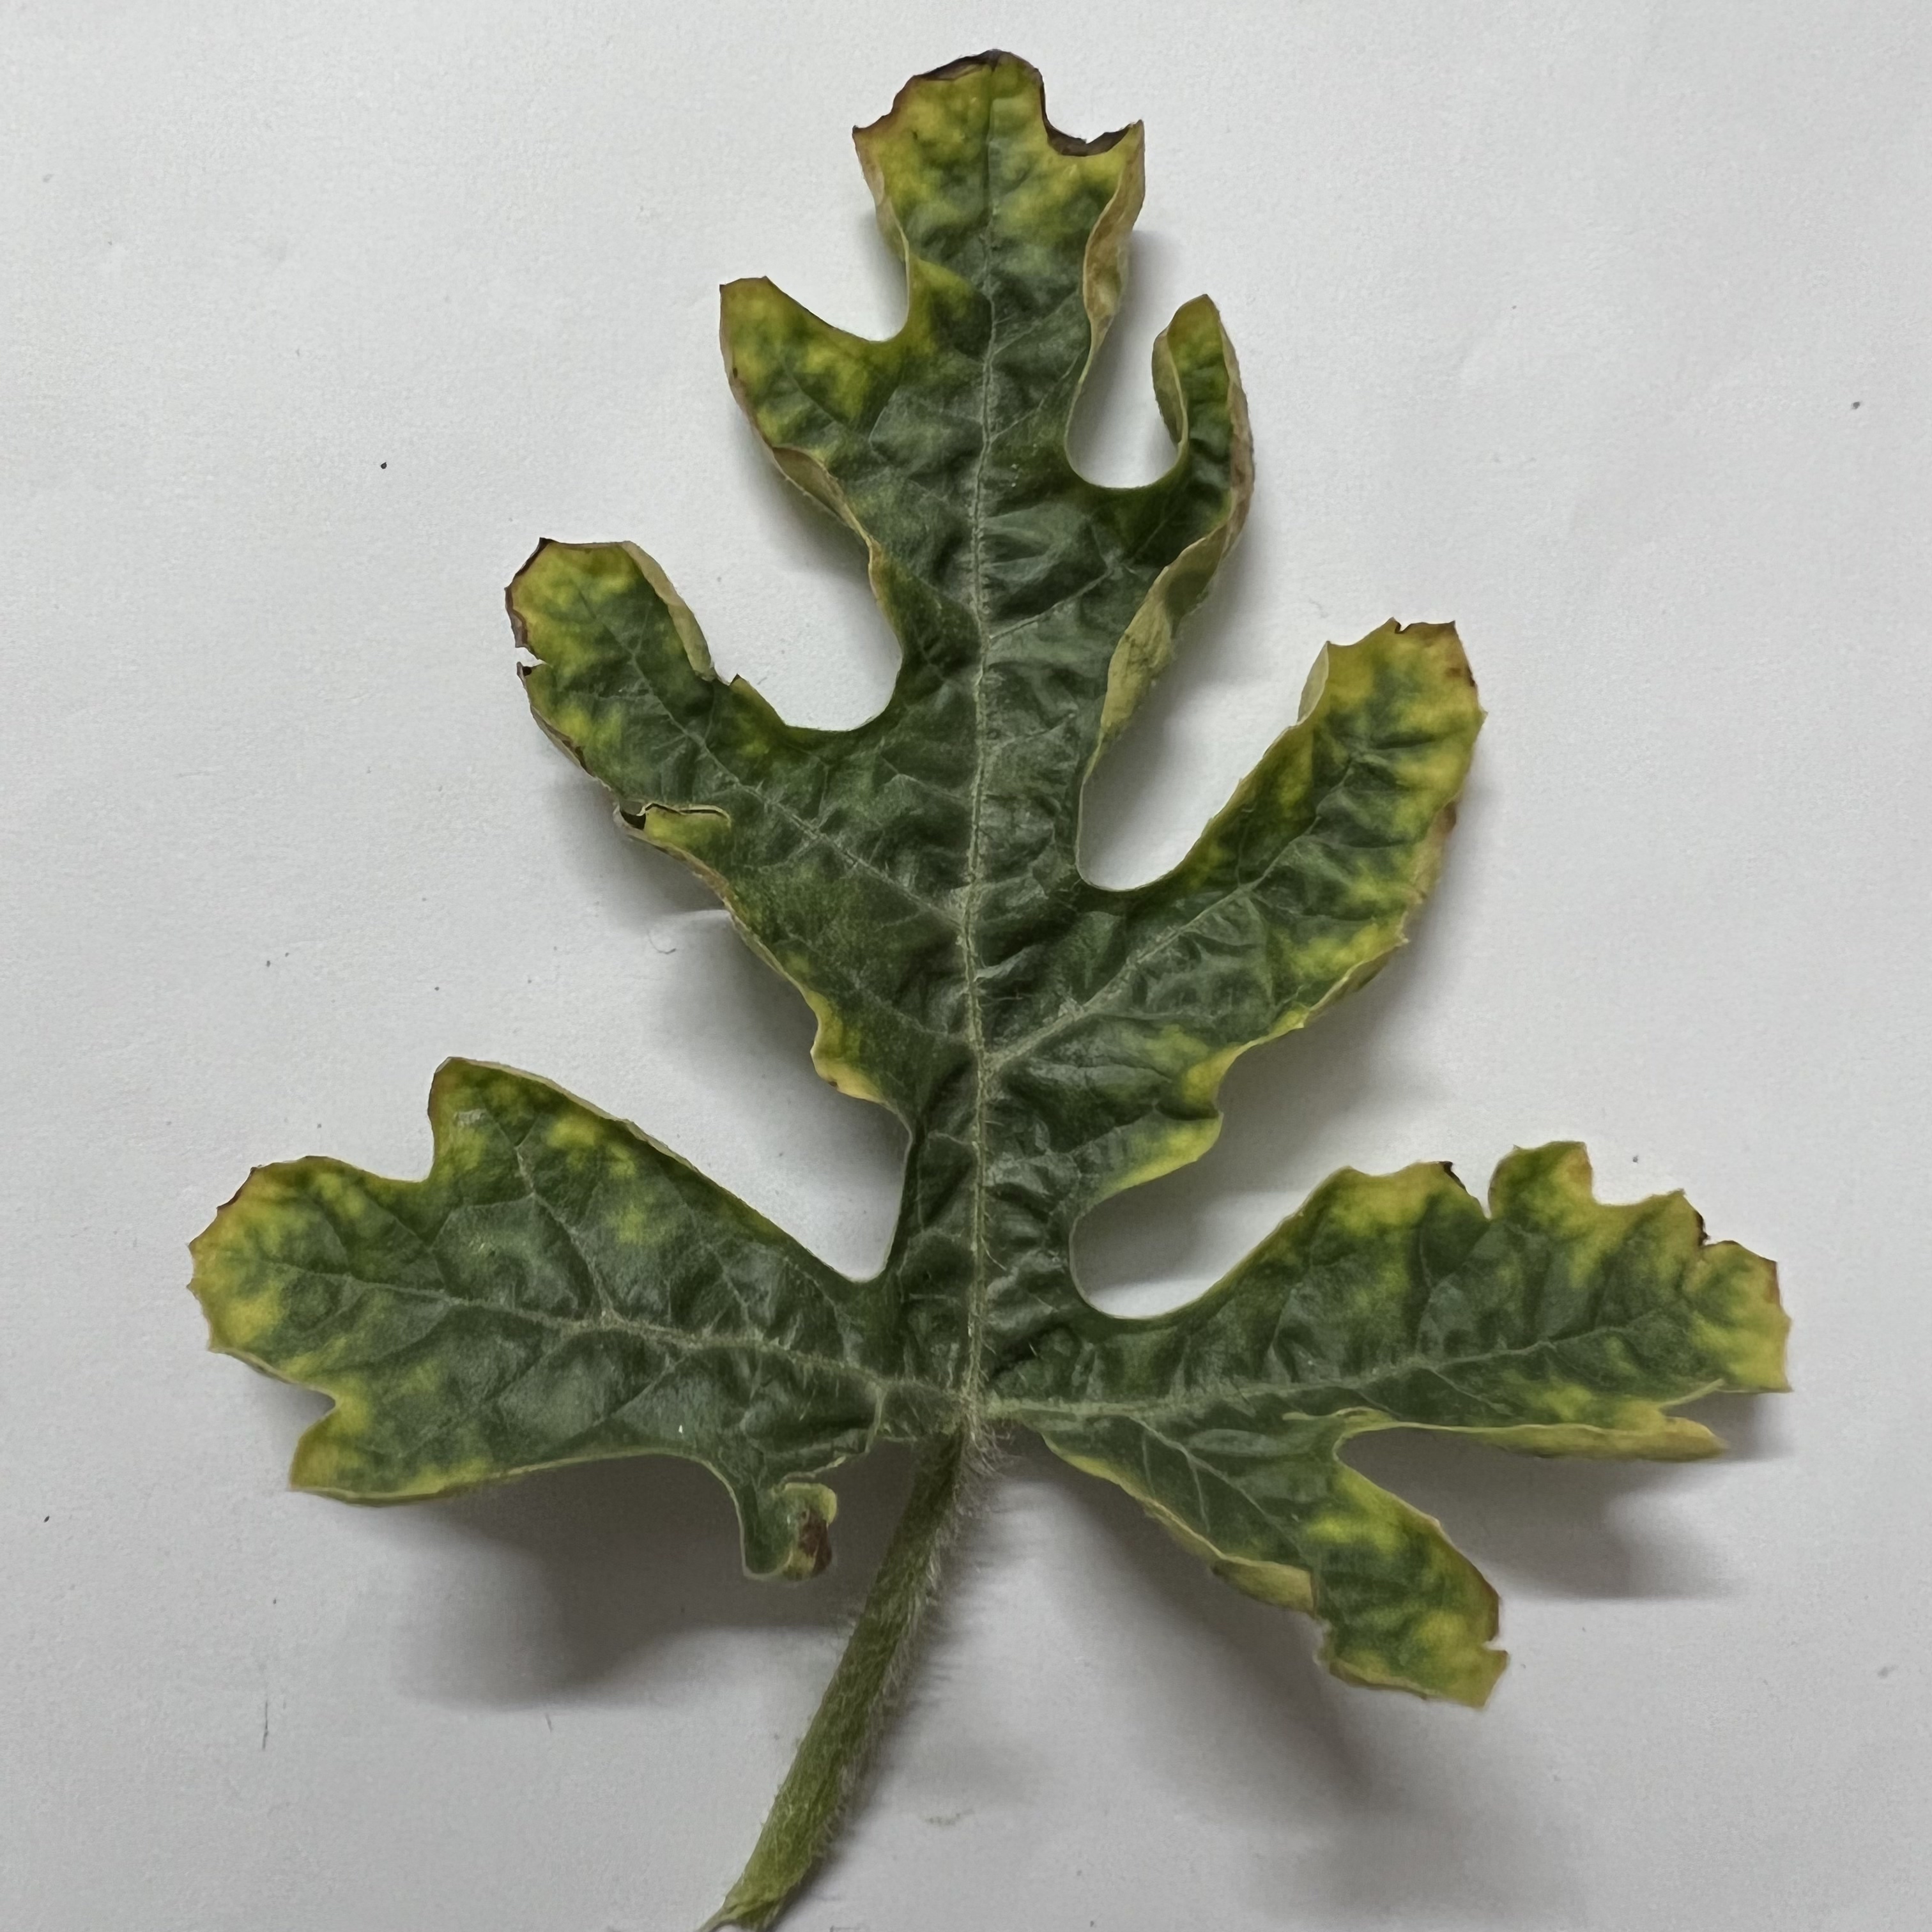
Label: Downy_Mildew